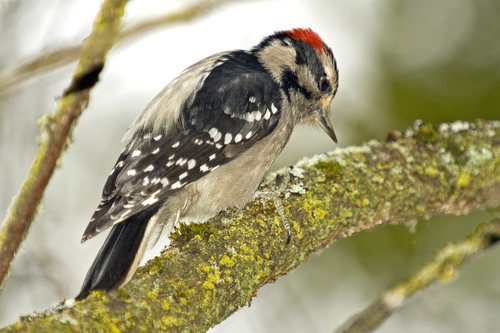
the bird has sharp and pointed beak, with gray throat, breast and belly, with gray tarsus and feet.
a multicolored bird of mostly black and dull white with a red spot on the crown of its head.
this bird is white, black, and red in color with a skinny pointed beak and dark eye rings.
this smal bird has a red crown and multicolored gray black and white body.
this bird is black, white, and red in color with a skinny sharp beak, and black eye rings.
this bird has wings that are black and has a red crown
this bird is white and black in color, with a sharp beak.
this small bird has a red crown, black around the eyes, and black wings.
this bird has wings that are black and has a red crown
this bird has a black and white spotted body with a streak of red on its crown.
Species: Downy Woodpecker